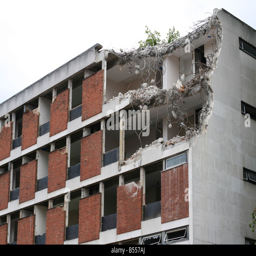
a derelict building for destruction